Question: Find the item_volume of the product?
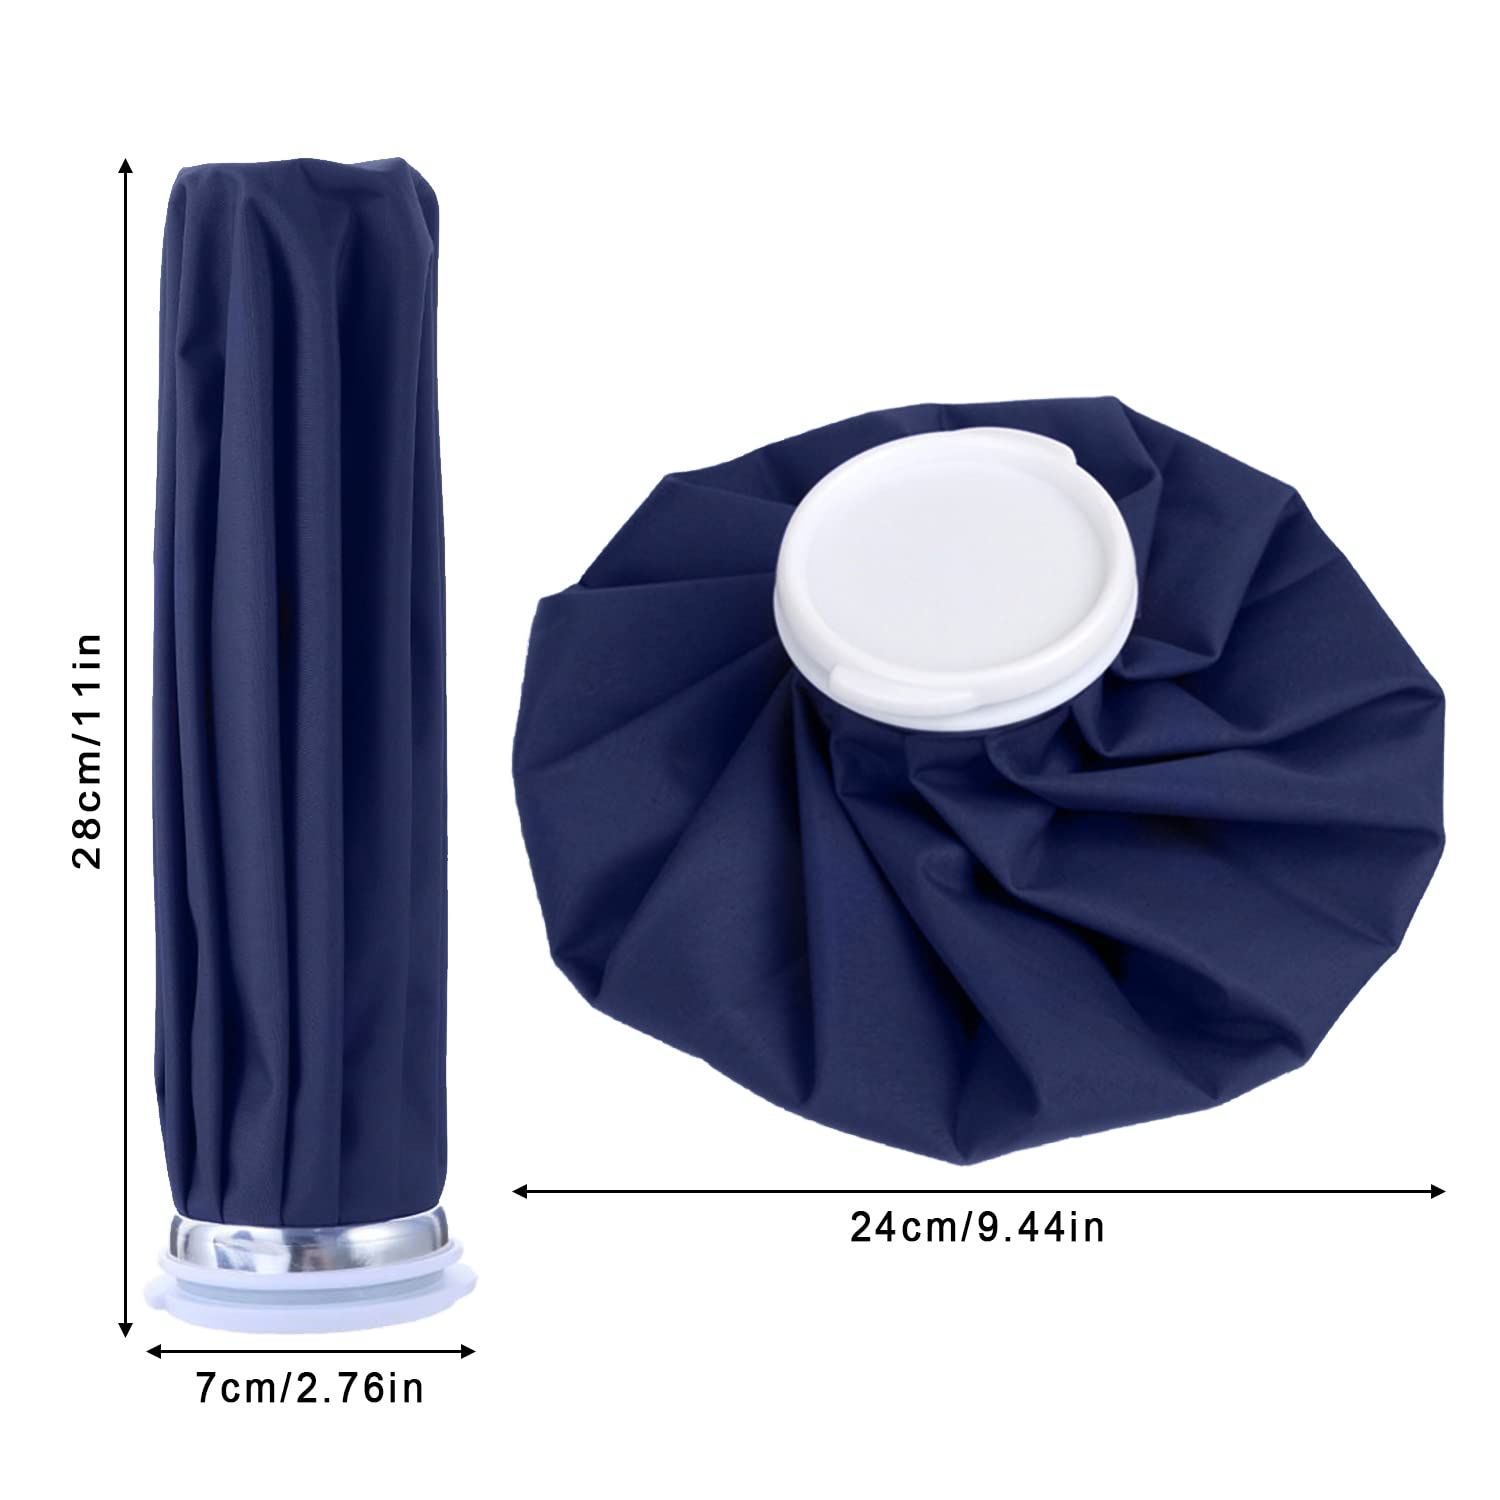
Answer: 28.0 cubic inch